Y-Love

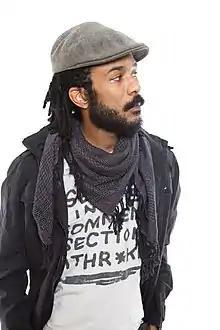
Yitz 'Y-Love' Jordan

Yitz Jordan (born January 5, 1978), better known by his stage name Y-Love, is an American hip hop artist. An Orthodox Jew, Jordan was formerly Hasidic. He is a web developer, activist, and entrepreneur. Jordan rhymes in a mixture of English, Hebrew, Yiddish, Arabic, Latin and Aramaic, often covering social, political and religious themes.